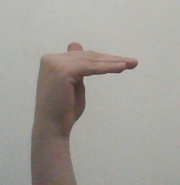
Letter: khaa